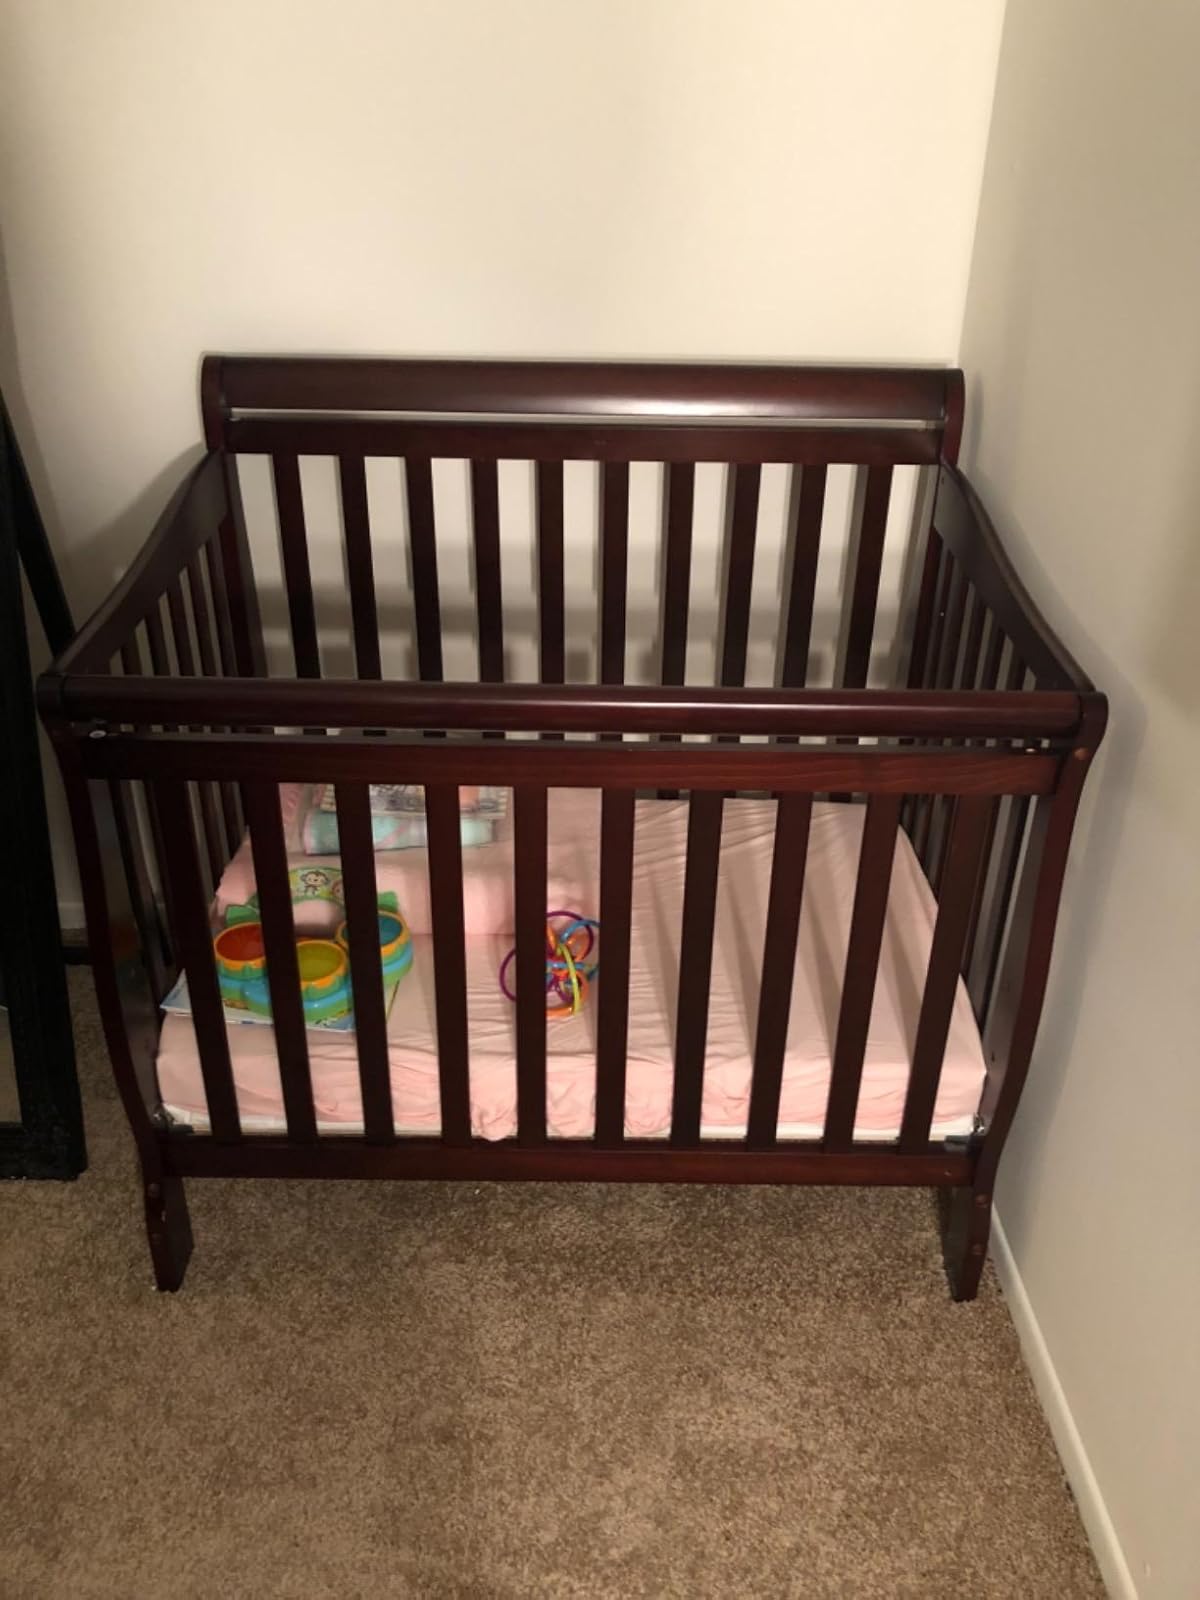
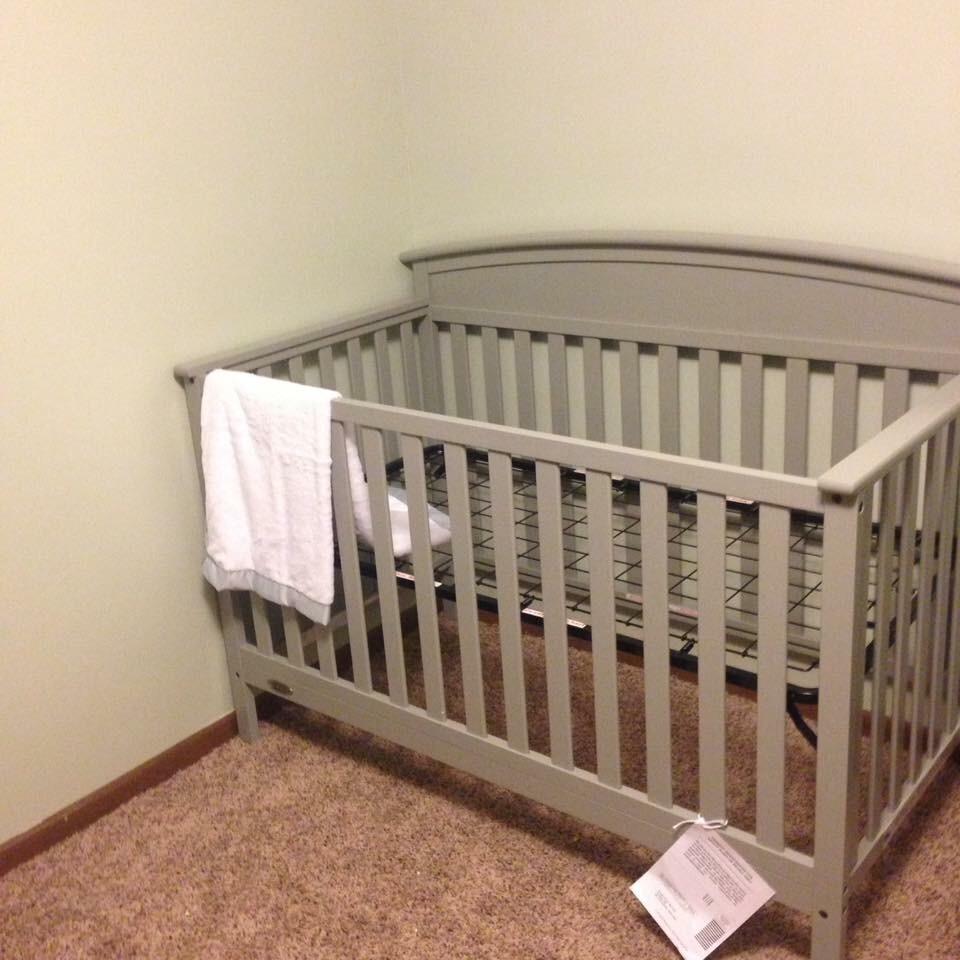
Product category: products_crib
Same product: no